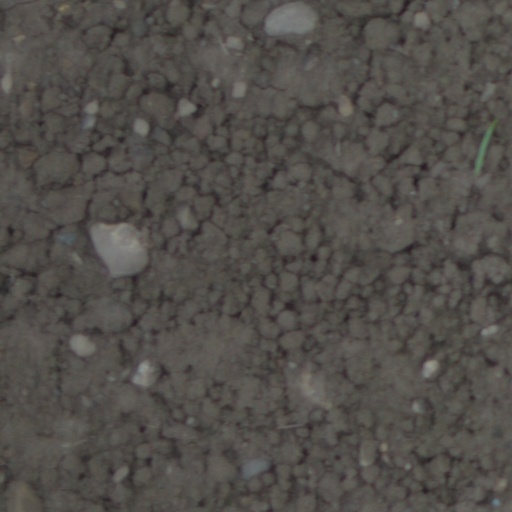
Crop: wheat